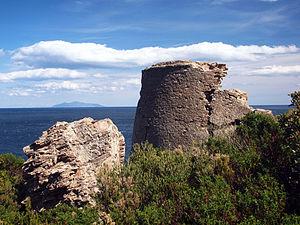
Brando, Cap Corse (Corse) - Tour ruinée de Sagro. Sur l'horizon, l'île d'Elbe
Brando est une commune française située dans la circonscription départementale de la Haute-Corse et le territoire de la collectivité de Corse. Elle appartient à l'ancienne piève de Brando dont elle était le chef-lieu, dans le Cap Corse.
Cette liste recense 83 tours génoises de Corse, soit 36 en Corse-du-Sud et 47 en Haute-Corse. Celles-ci sont présentées dans le sens horaire, en fonction de leur implantation, sur le littoral ou pas, depuis l'extrémité Nord de l'île. N'ont été retenues que les tours portées sur les cartes IGN, y compris celles qui sont aujourd'hui ruinées.